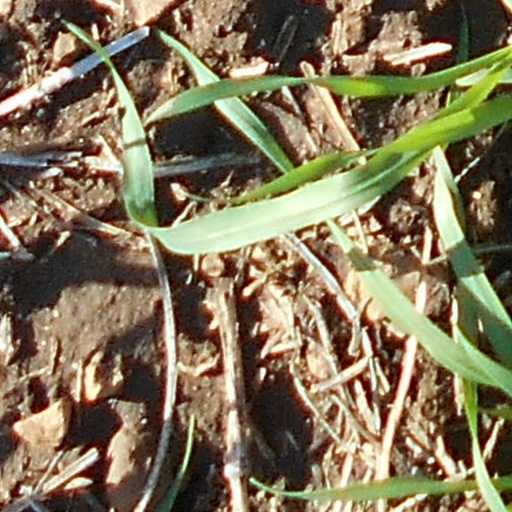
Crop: wheat